Sky position (RA, Dec in degrees): 227.724, -0.9584
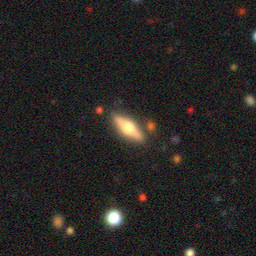
Galaxy morphology: Edge-on Galaxies with Bulge